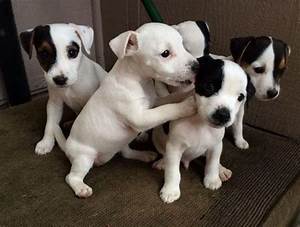
Label: dog